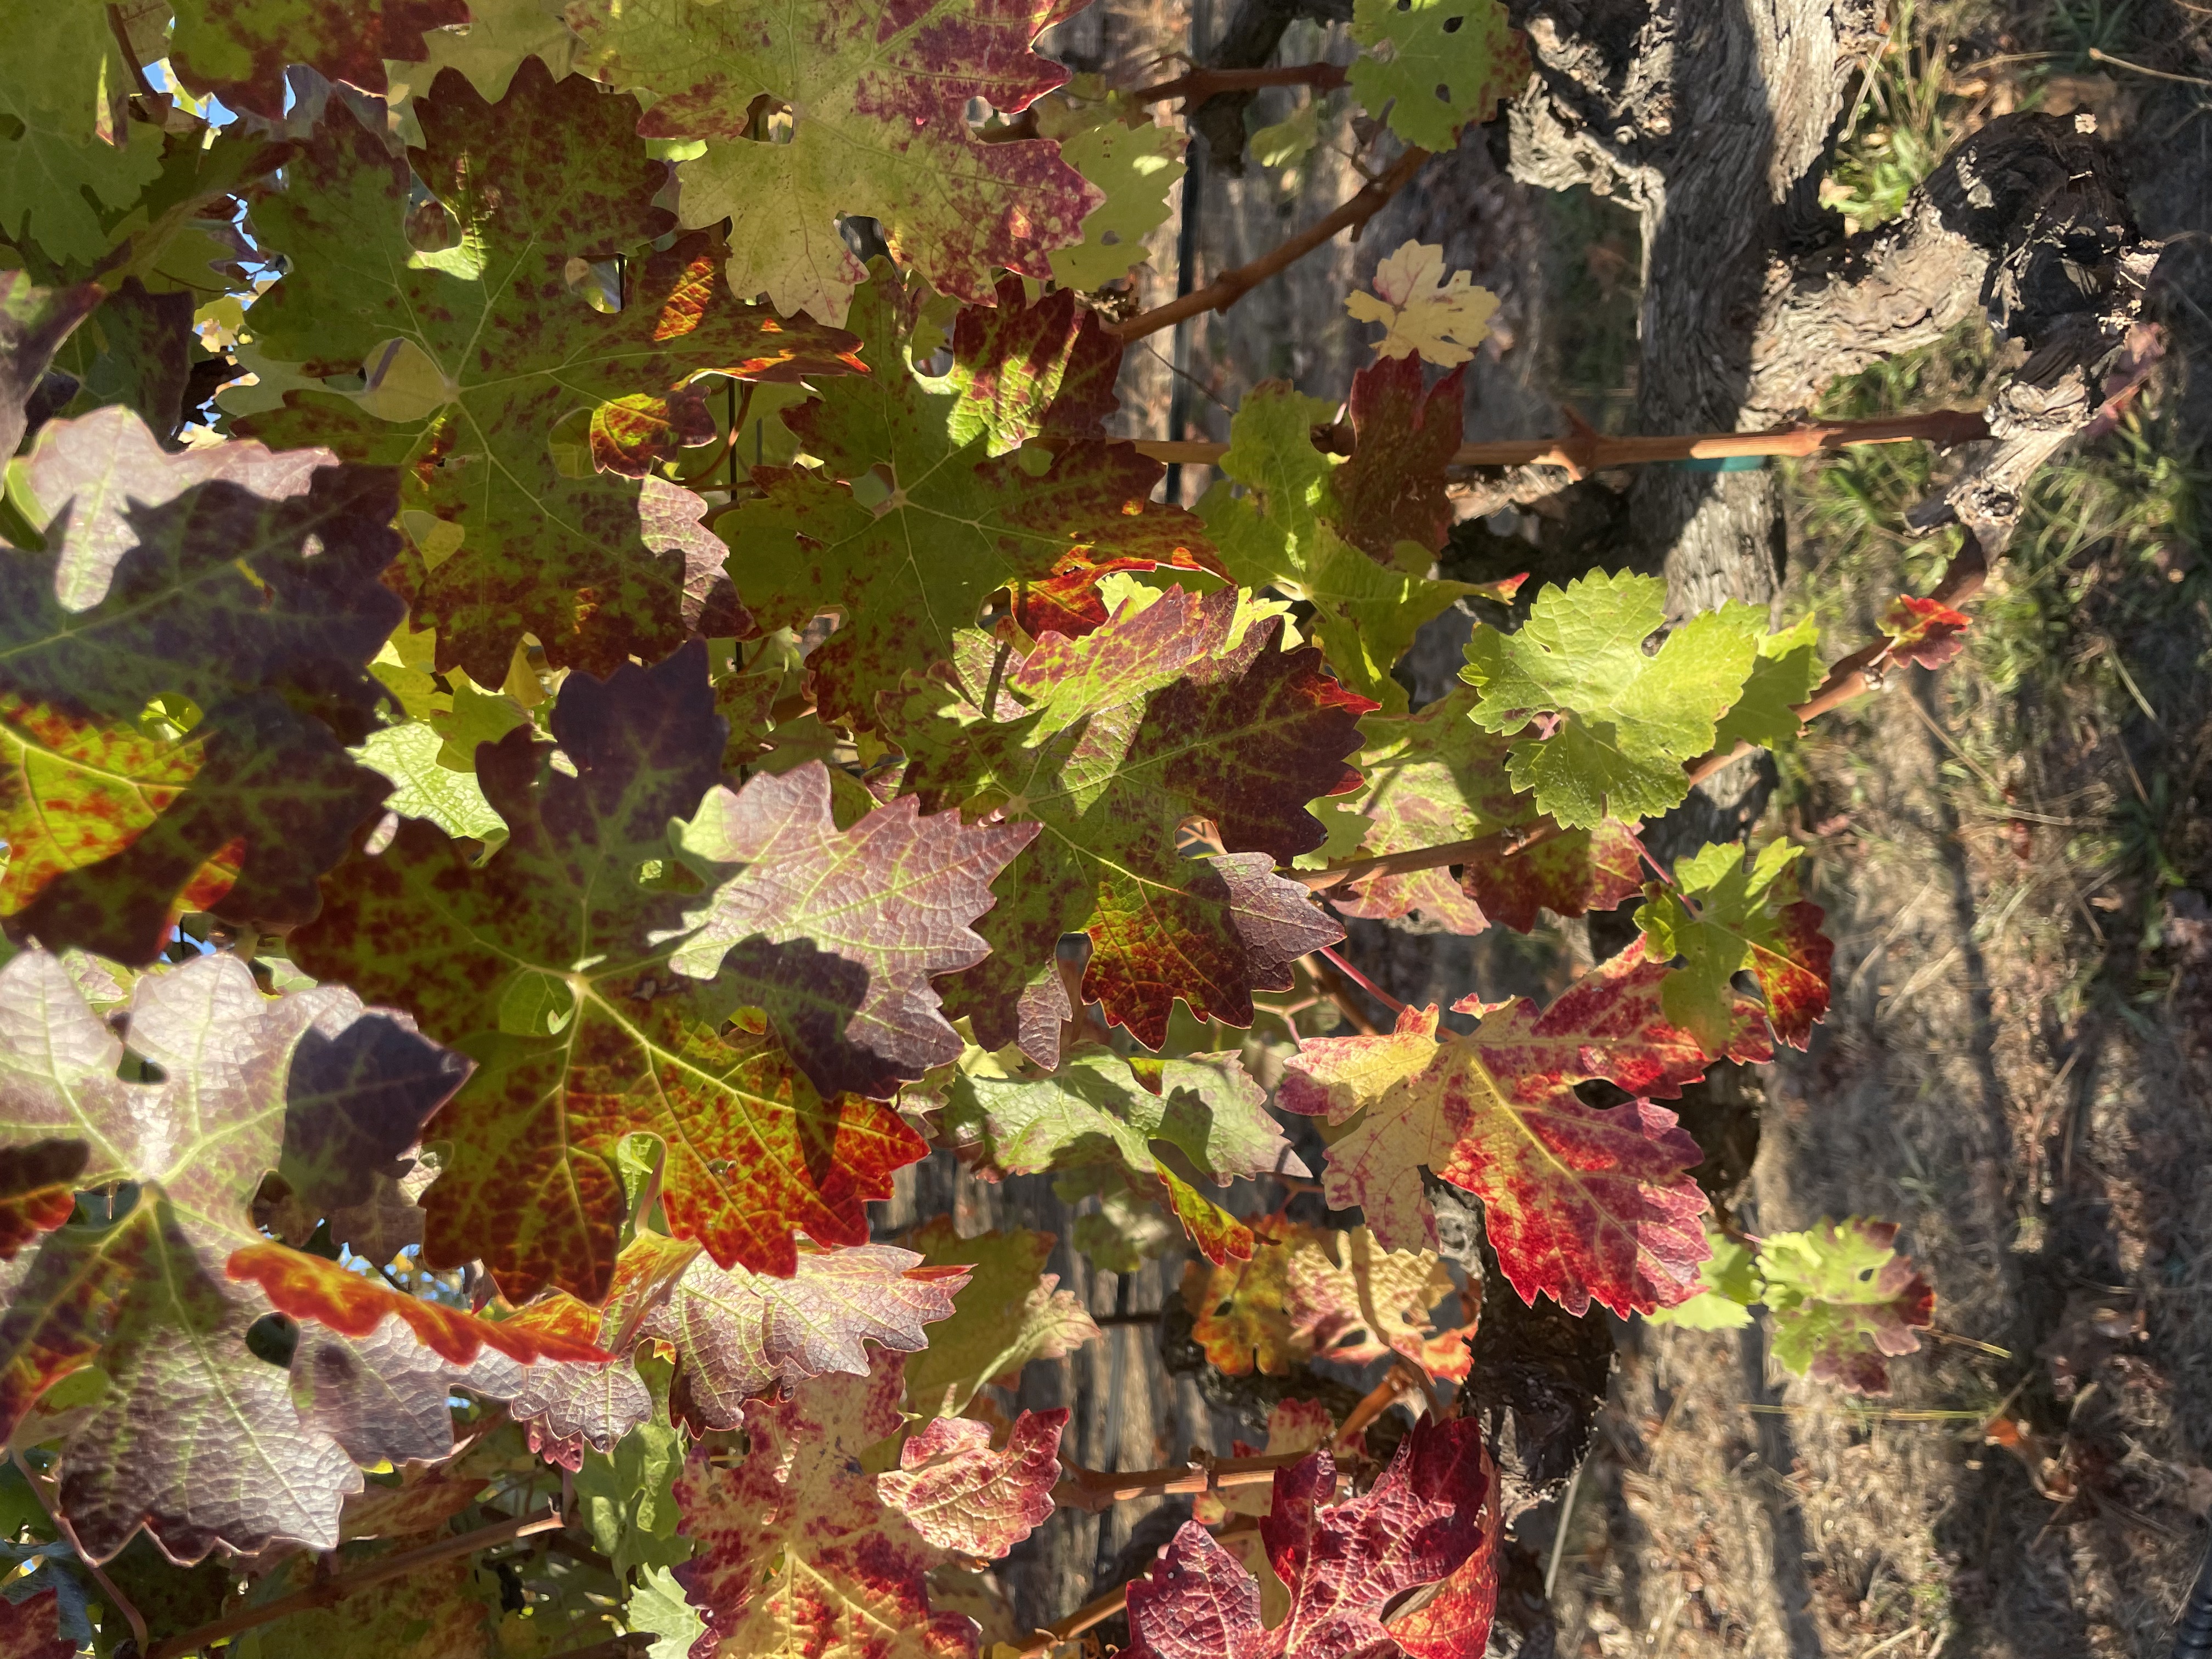
Label: Leafroll 3